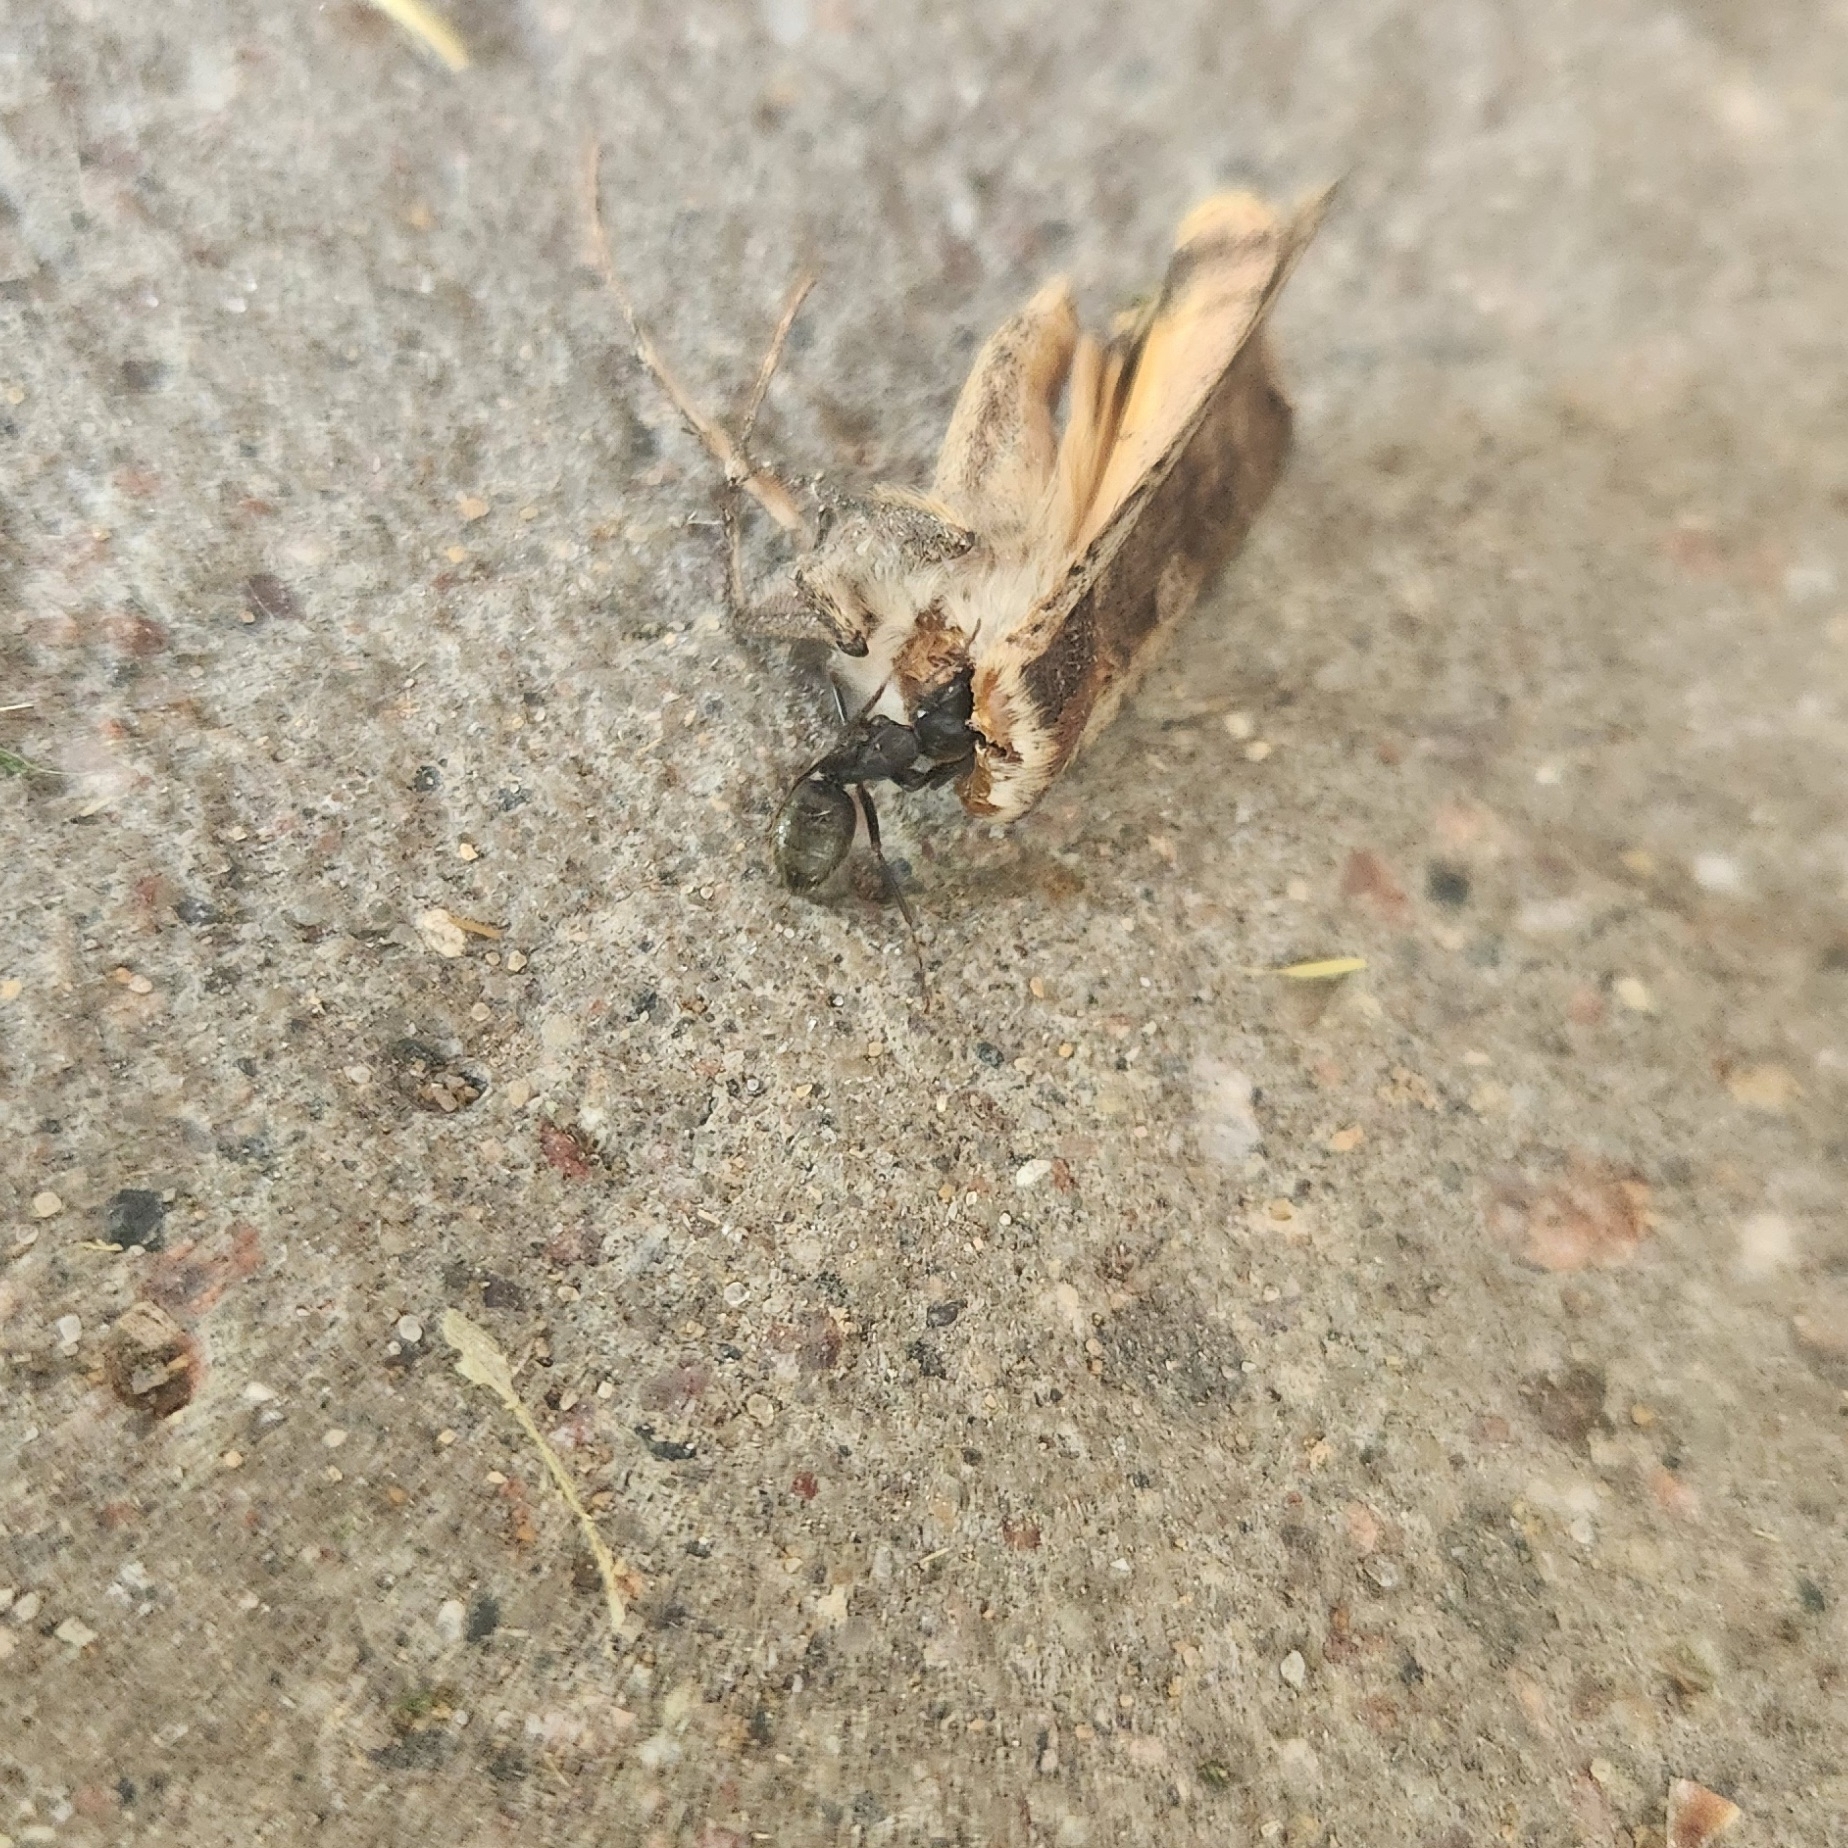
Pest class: cutworms